The Tea

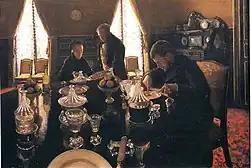
Gustave Caillebotte, "Luncheon," 1876

John Loughery argues that while Cassatt's "The Tea" uses similar setting and subjects as explored in other literary and artistic works of the time, the emotional response Cassatt's painting evokes is different. For instance, compared to the work of American-British author Henry James and American artist William Merritt Chase, Loughery says that Cassatt's painting is "a good deal more mysterious, or at least less conventional, in its space and composition than numerous other genteel genre scenes." Unlike other late 19th-century works examining domestic space, Cassatt allows her viewers to feel unsettled towards her subjects and their conditions. Loughery admits uncertainty about whether Cassatt intended her work to stimulate such emotions and serve as a deep social commentary, questioning whether or not "Cassatt might have more in common with Renoir and Pissarro than the deeper Manet and Degas."